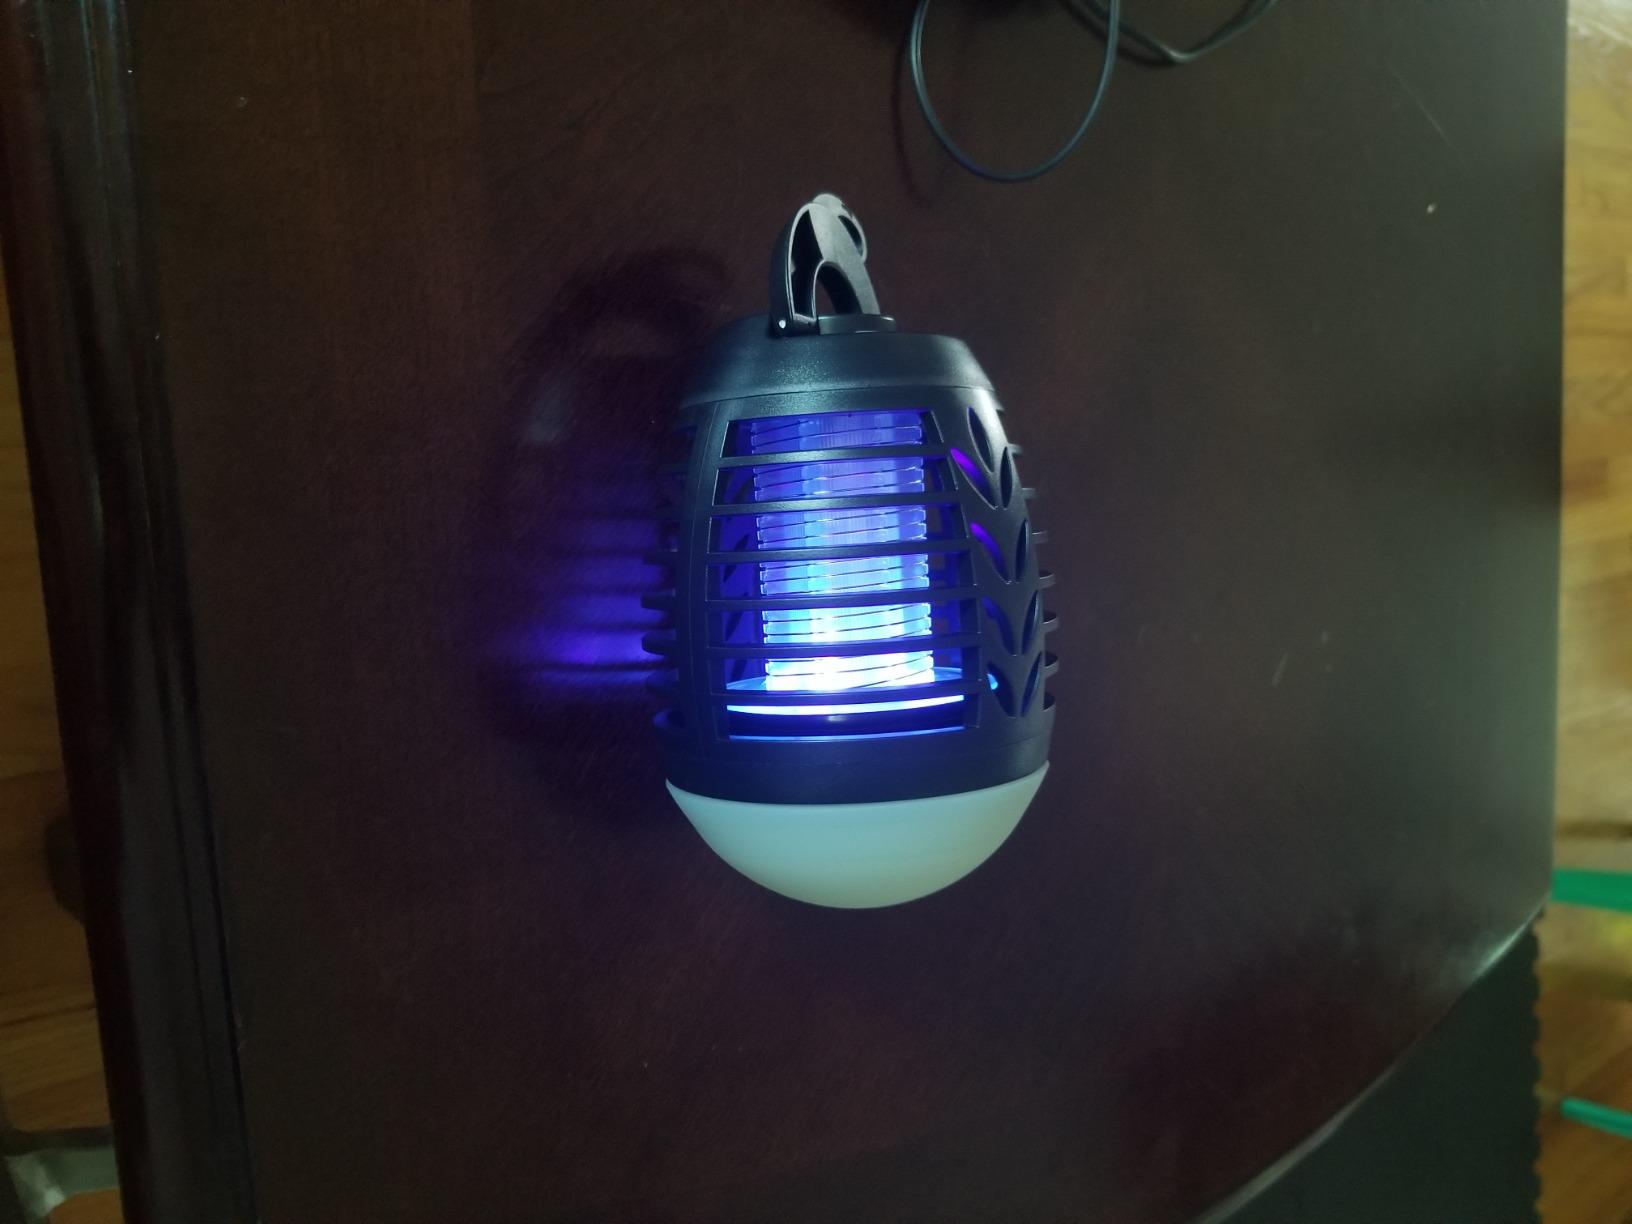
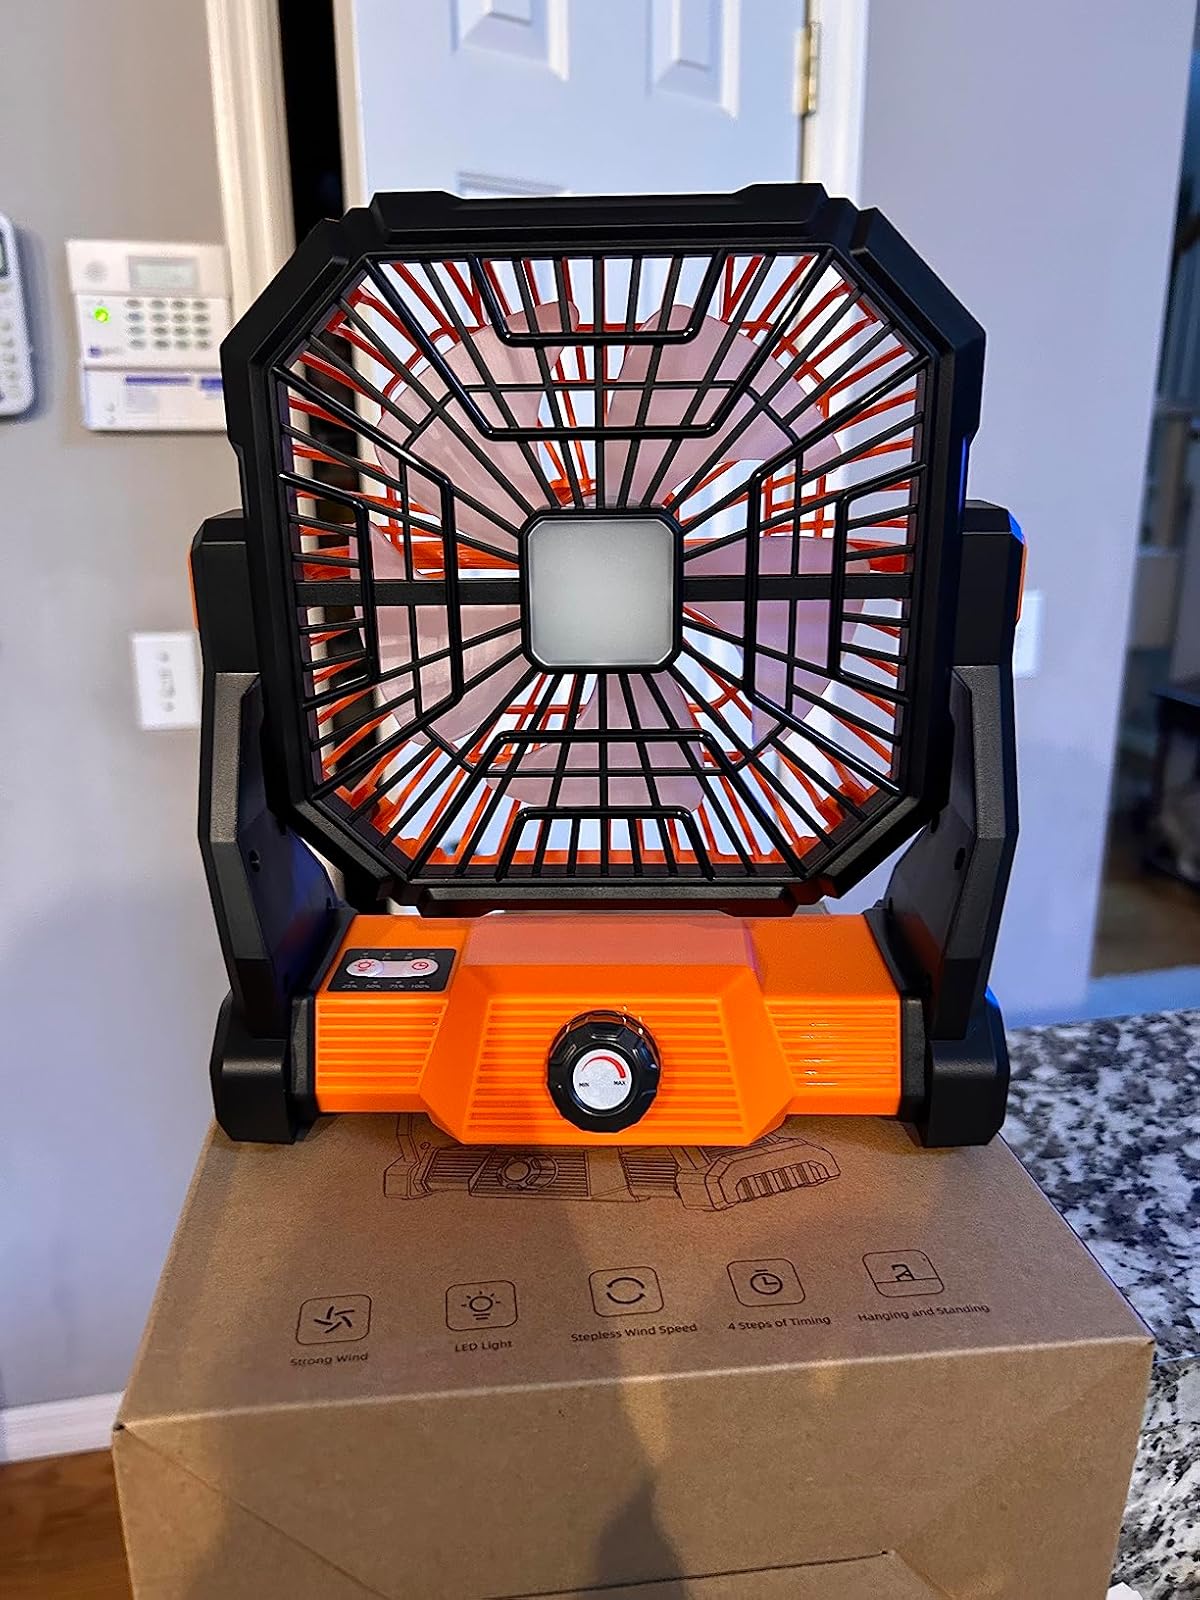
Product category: lantern
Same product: no